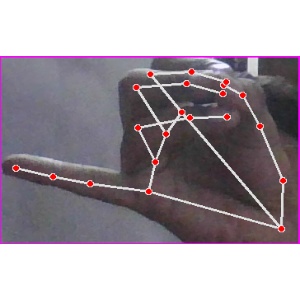
अक्षर: च